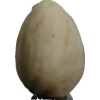
Label: pistachio